Prospect Park (Brooklyn)

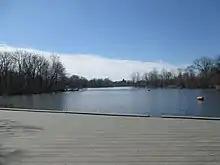
A promenade facing the lake, built in the first decade of the 21st century

Plans for the Kate Wollman Memorial Rink were approved in 1960, and the rink opened in December 1961. The rink was built on a filled-in portion of Prospect Lake, necessitating the removal of Music Island and the panoramic view of the lake created by Olmsted and Vaux. To make the park more visually appealing, NYC Parks also began to clear the area of weeds and invasive species, though this had the unintended effect of hastening erosion.